Freight train

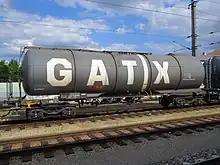
A tank car in Germany, used to carry liquids and gases

The earliest recorded use of rail transport for freight was in Babylon, circa 2200 B.C.E. This use took the form of wagons pulled on wagonways by horses or even humans.